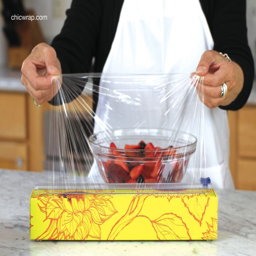
having hands on the plastic wrap makes life so much easier .